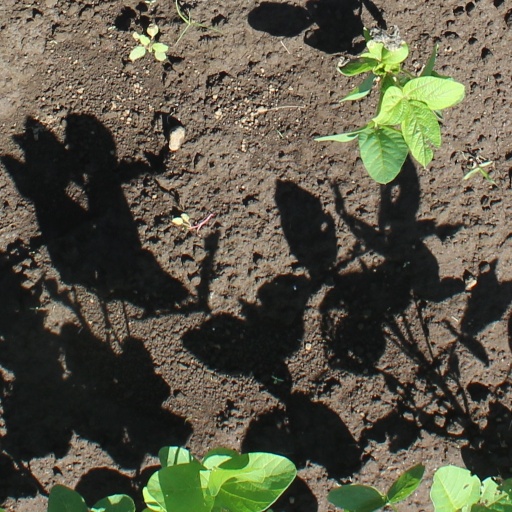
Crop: soybean